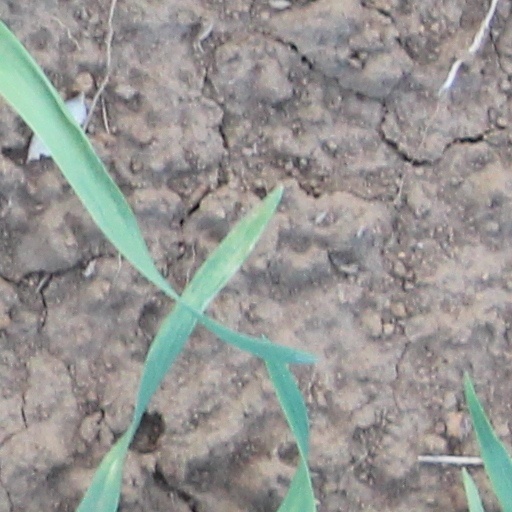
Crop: wheat